Schimmen van schoonheid

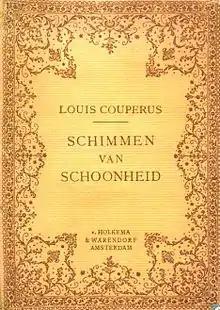
Cover of "Schimmen van schoonheid"

Schimmen van schoonheid (English ""Shades of beauty"") is a collection of short stories, written by Louis Couperus and published by Van Holkema & Warendorf in 1912. It is not known how many copies were printed for the first edition, but this edition was in any case sold out by 1929. The second edition was published in 1962 by Querido in the so-called Salamander series (number 71).